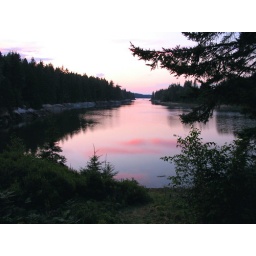
clouds reflected in the water